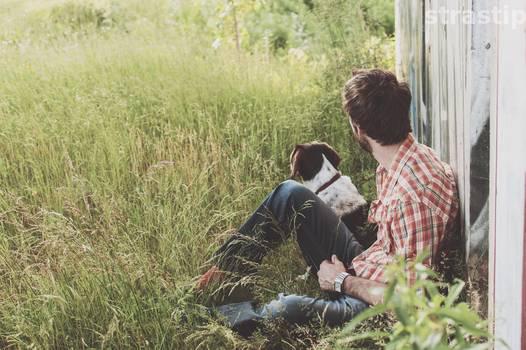
Label: Watermark